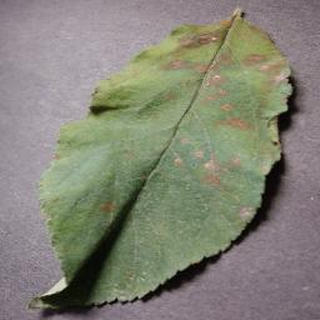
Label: apple_cedar_apple_rust